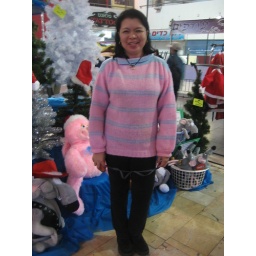
Its xmas inside the central bus station building in tel aviv